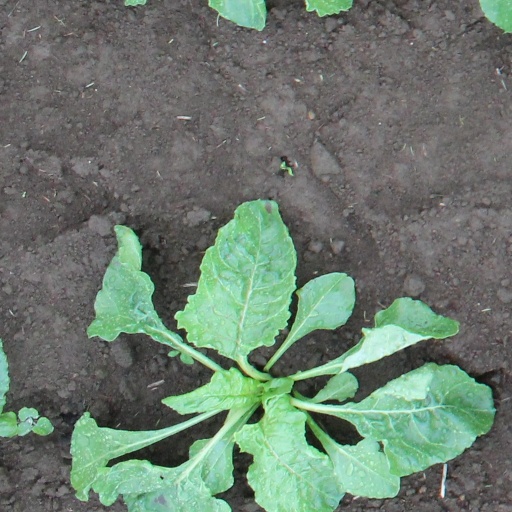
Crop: sugar beet